Tharparkar

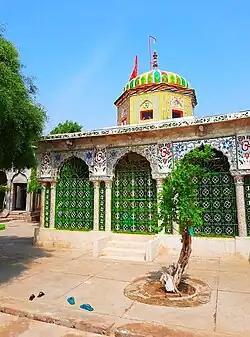
Sant Nenuram Ashram

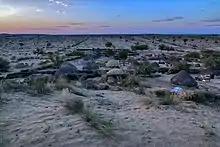
Tribal settlement in Tharparkar

Naurata is celebrated twice in a year by Sindhi Hindus in the honor of goddess Durga. The duration of this festival is nine nights (and ten days) which is marked by fasting and abstinence. The devotees with partial fast observe strict vegetarian diet during this holy festival. On Ashtami after the havan ritual or on Navami, devotees offer meal and kheer to nine young girls (considering them as nau mata avatars) following with gift of red chunri. During all nine nights the garba (dance around lighted lamps or an image of the Goddess, Durga) is performed. Ramlila is also performed with "Ravana Dahan" on Dussehra (tenth day).